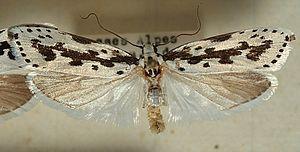
Ethmia est un genre de petits lépidoptères de la famille des Depressariidae et de la sous-famille des Ethmiinae.